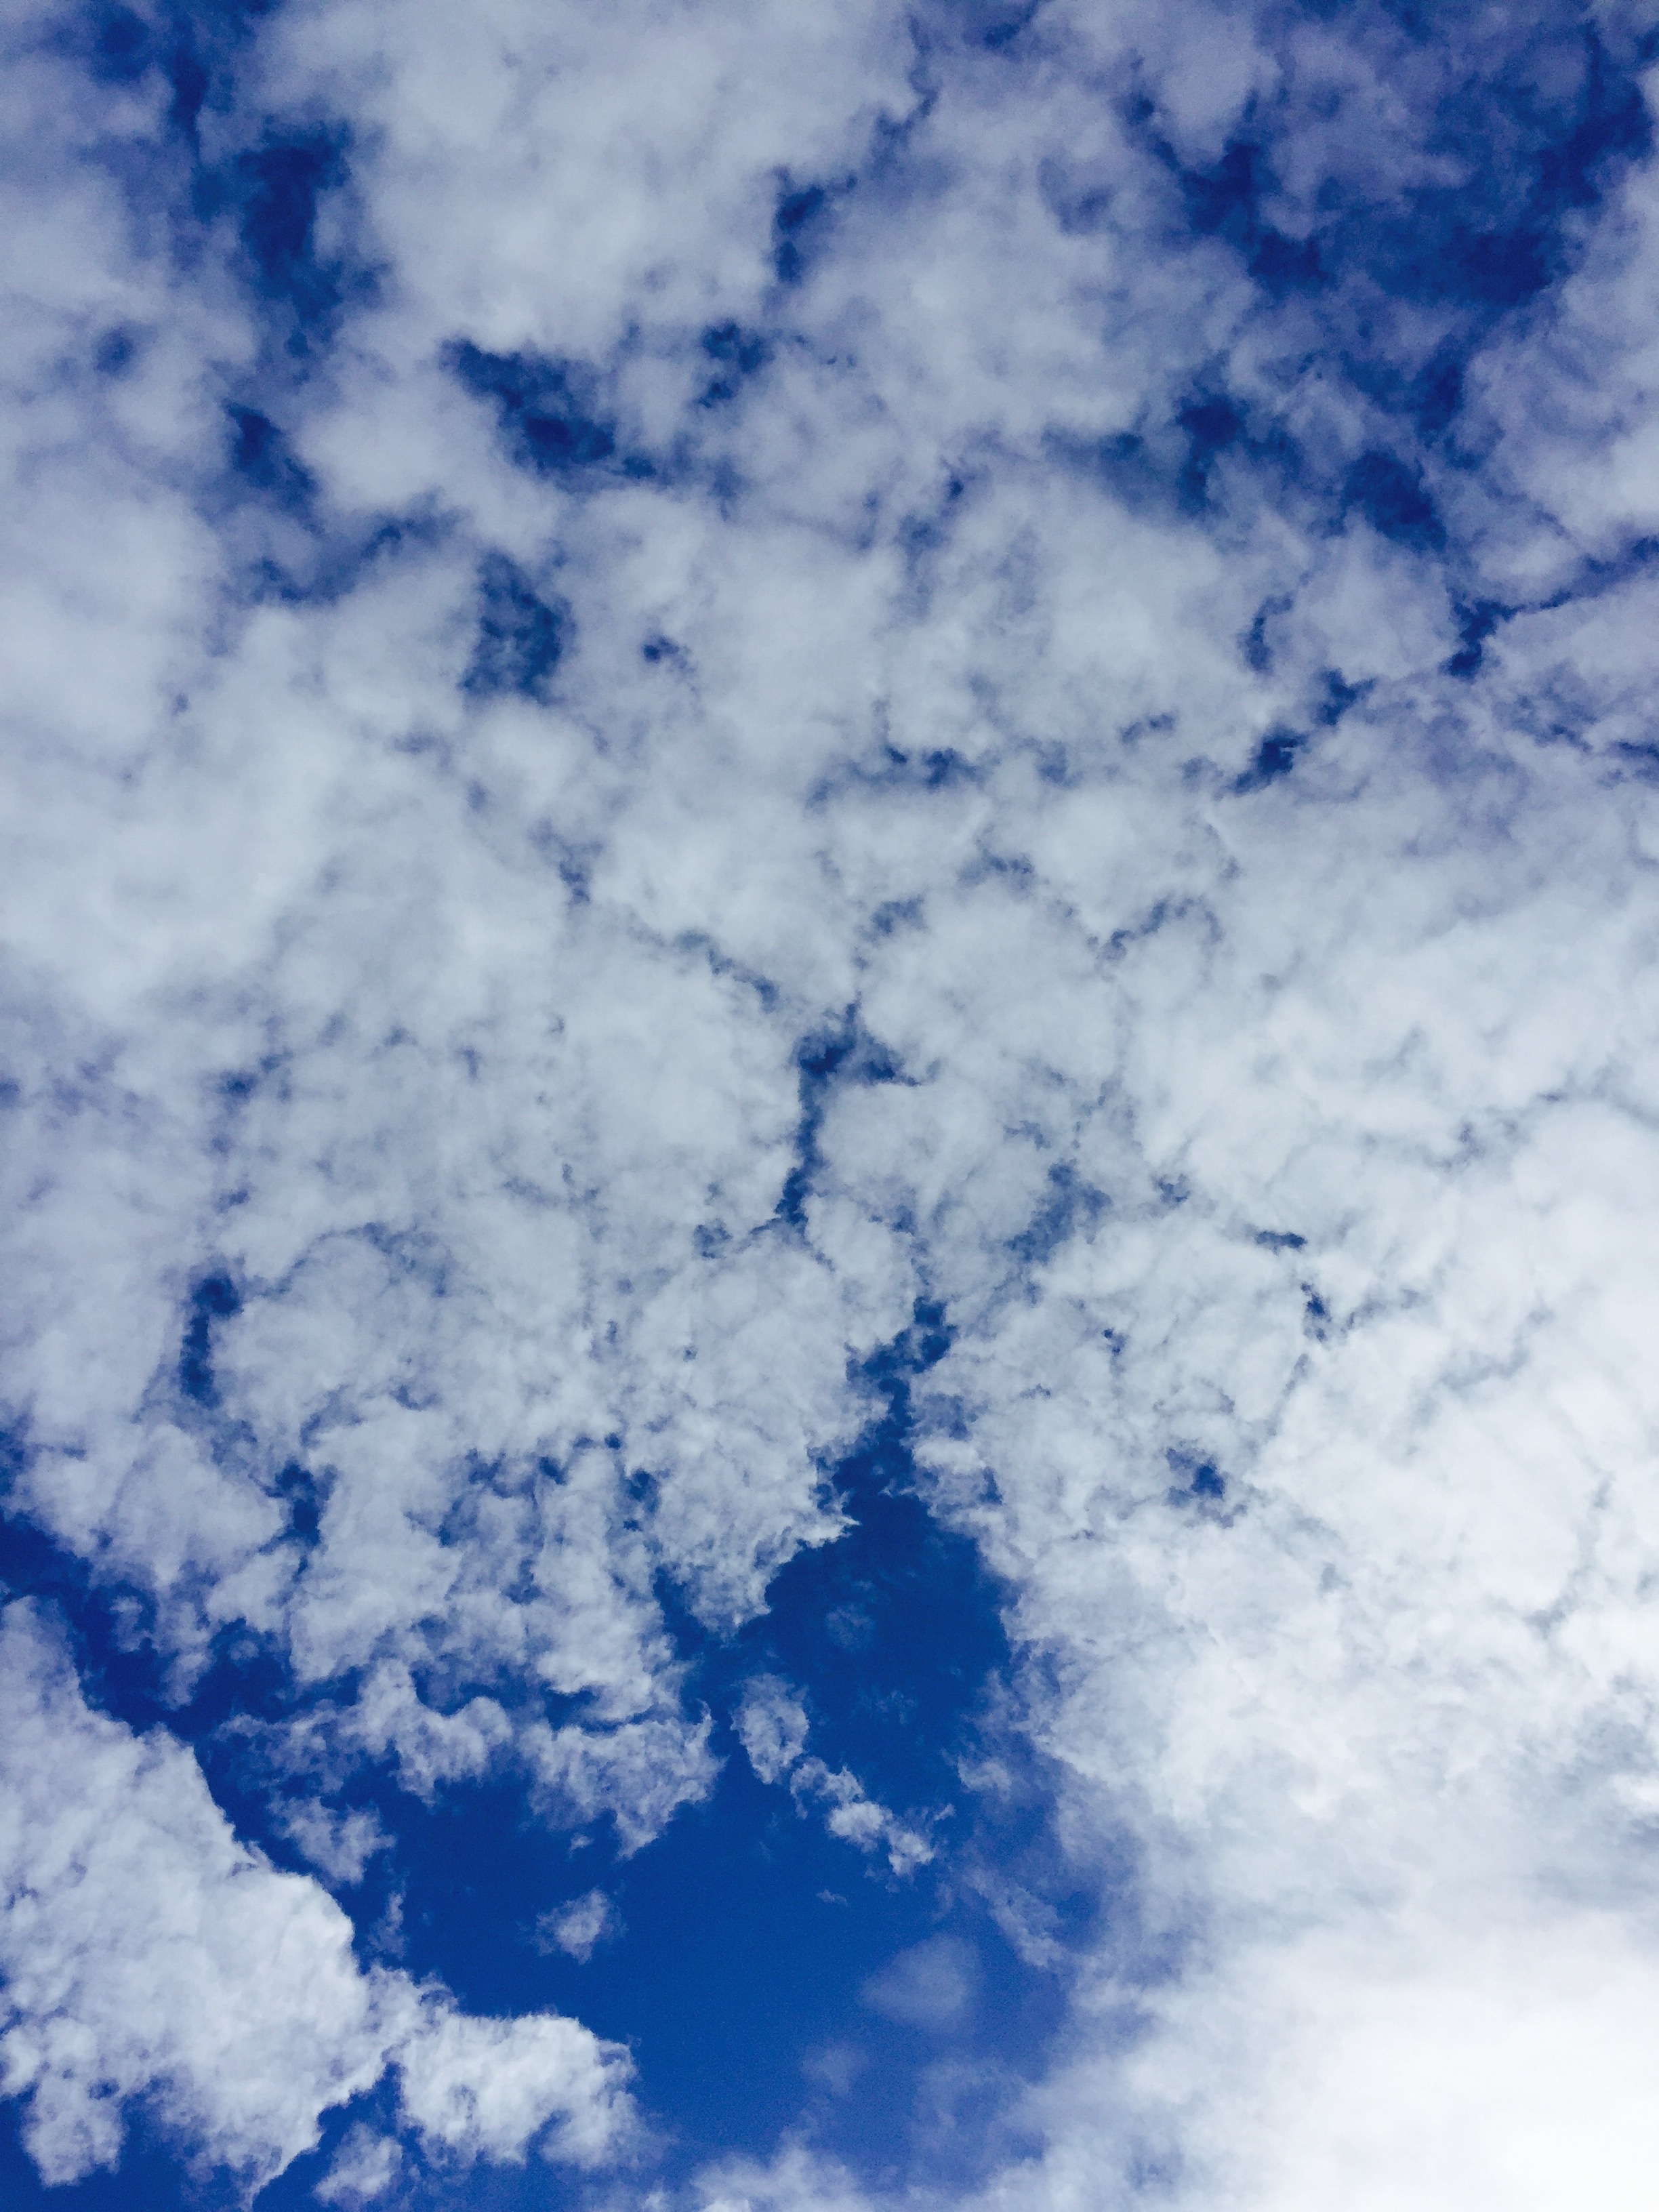
cloud, sky, sunlight, atmosphere, daytime, cumulus, blue, meteorological phenomenon, atmosphere of earth